Adelaide Kane

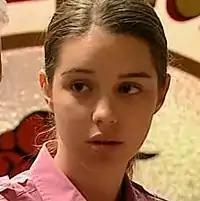
Adelaide Kane as Lolly Allen

In August 2006, Kane was picked to join the cast of "Neighbours" as Lolly Allen after she entered a competition run by "Dolly" magazine. She was given a three-month contract with the show. Her friends convinced her to enter the competition, but she did not think she was actually going to get the role. In December 2006, Kane announced that she would be leaving the show after her contract was not renewed. At the time of the announcement, Kane had not yet appeared as Lolly. In 2008, Kane was nominated for a Logie Award for Most Popular New Female Talent for her performance as Lolly.